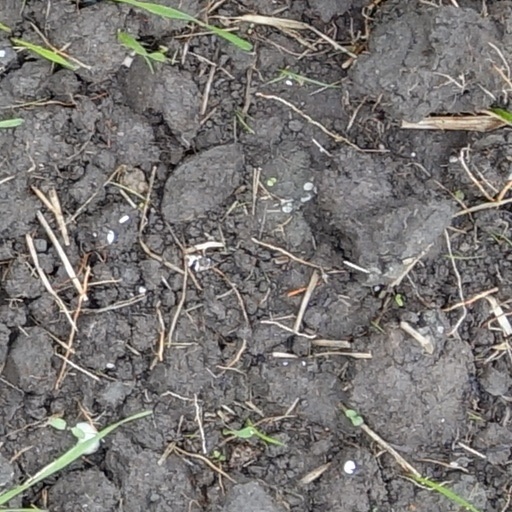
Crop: wheat